Virginie Amélie Avegno Gautreau

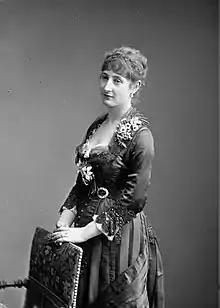
Avegno, ca. 1878

Virginie Amélie Avegno Gautreau (née Avegno; 29 January 1859 – 25 July 1915) was an American-born Parisian socialite, who gained notoriety as the subject of John Singer Sargent's "Portrait of Madame X".